History of San Diego

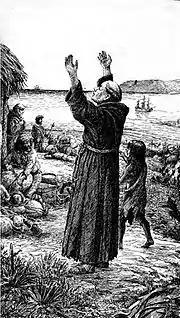
"The Ship! The Ship! California is saved!" Serra rejoices at the sight of the "San Antonio" entering San Diego Bay on March 19, 1770, with desperately needed food and supplies.

In 1769, Gaspar de Portolà and his expedition founded the Presidio of San Diego (military post) above the village of Cosoy, and on July 16, Franciscan friars Junípero Serra, Juan Viscaino and Fernando Parron raised and 'blessed a cross', establishing the first mission in upper Las Californias, Mission San Diego de Alcala. Colonists began arriving in 1774. In the following year the Kumeyaay indigenous people rebelled against the Spanish, which resulted in the deaths of a priest and two others, and burned the mission. Serra organized the rebuilding, and a fire-proof adobe and tile-roofed structure was completed in 1780. By 1797 the mission had become the largest in California, with a population of more than 1,400 presumably converted Native American "Mission Indians" relocated to and associated with it. The tile-roofed adobe structure was destroyed by an 1803 earthquake but replaced by a third church in 1813.